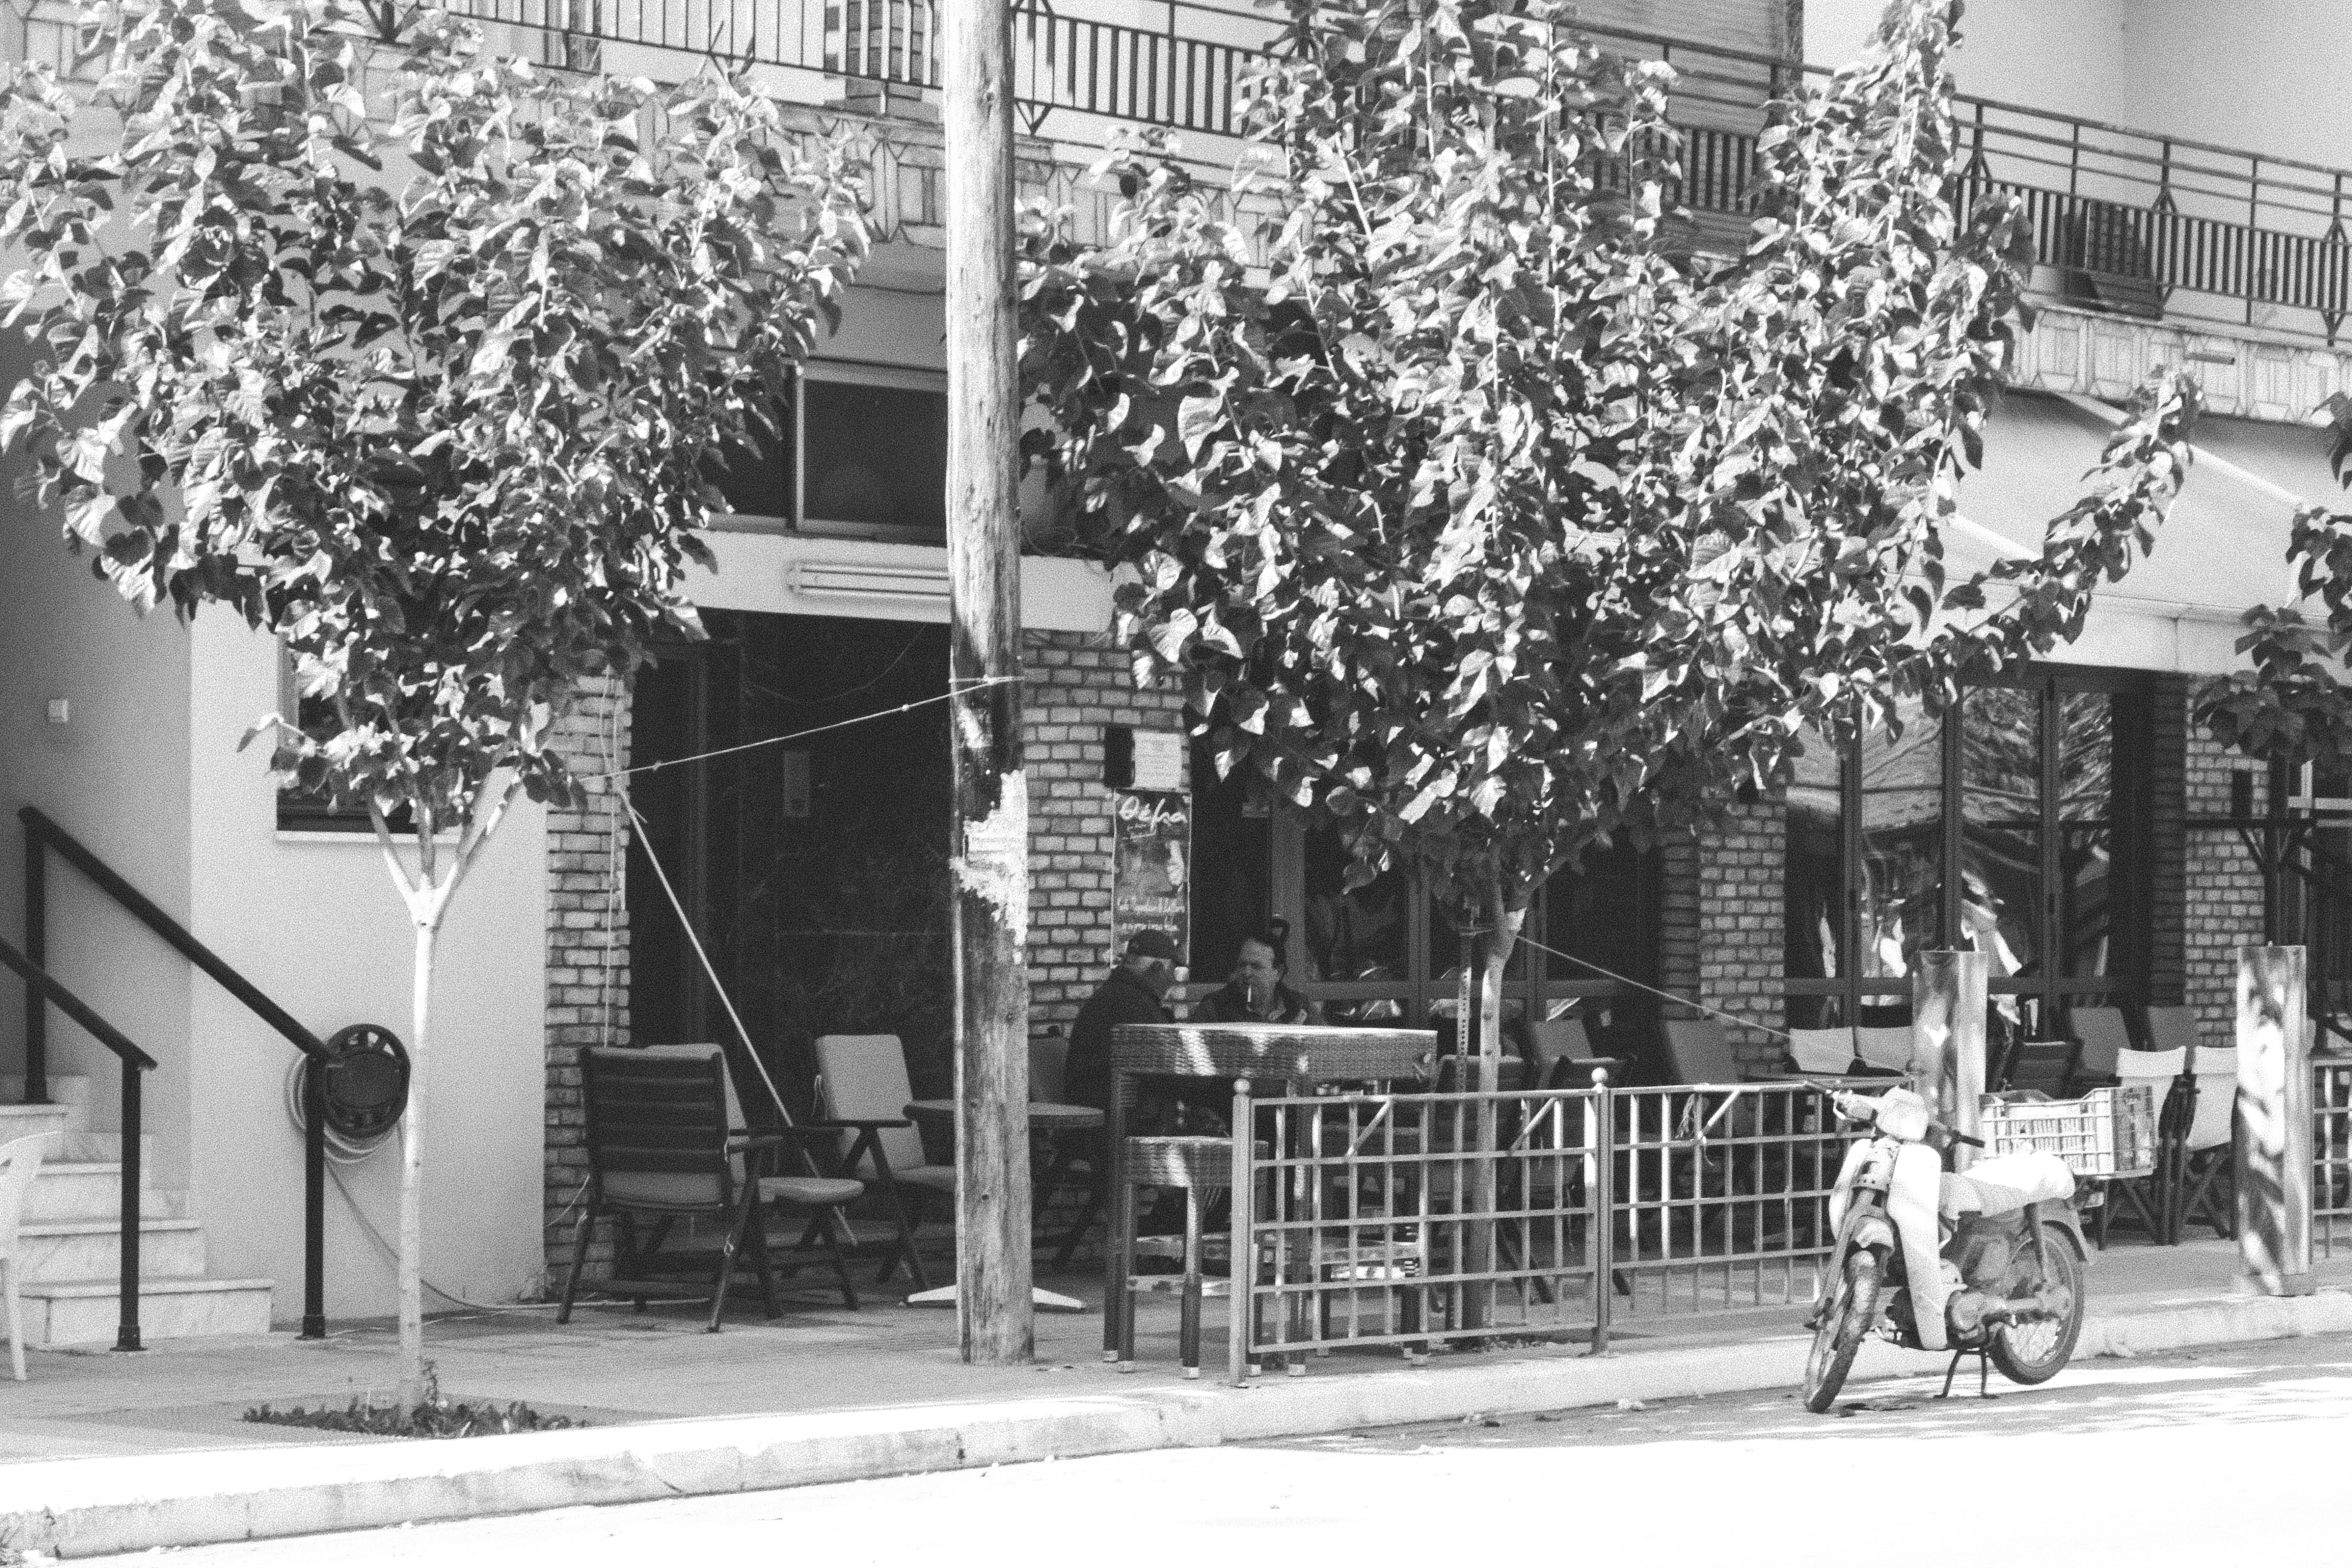
winter, black and white, road, white, street, urban, travel, fujifilm, monochrome, bw, blackandwhite, blackwhite, ngc, photograph, snapshot, greece, fuji, fujixt1, fujix, noireblanc, macedonia, monochrome photography